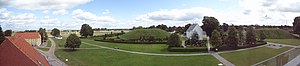
Jellingmonumenterne / Jellinghøjene
Et udsnit ud over monumentområdet i Jelling med de to gravhøje, Jelling Kirke samt dele af palisaden synlige.
Jellingmonumenterne er en samlet betegnelse for Jelling Kirke, Jellingstenene og de to kæmpegravhøje i Jelling. Jelling Monumentet blev i 1994 optaget på UNESCOs Verdensarvsliste, fordi det afspejler den første officielle overgang fra hedenskab til kristendom i Skandinavien.